Hilal (İzmir Metro)

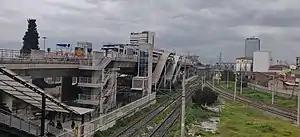
The station structure seen from a nearby overpass.

Hilal is one of two elevated stations on the İzmir Metro, along with Stadyum, and consists of two side platforms with two tracks. Directly beneath the station, on ground level, is the mezzanine with fare control and ticket machines. Since the station itself is located within the Hilal junction, the surrounding streets are accessible via walkways and bridges over the railway tracks in the junction. Connection to the northbound İZBAN platform are located at the west end of the mezzanine; while a walkway north to Akıncılar Avenue continues past the northbound platform. Connection to the southbound İZBAN platform are available via an elevated walkway over the İZBAN tracks. From this walkway, another elevated walkway diverges off to the Hilal neighborhood.